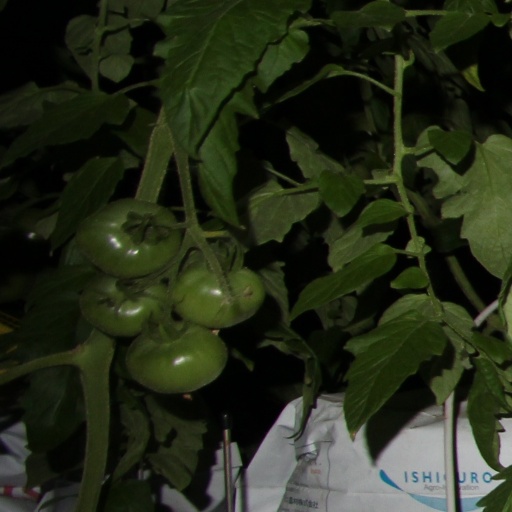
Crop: tomato